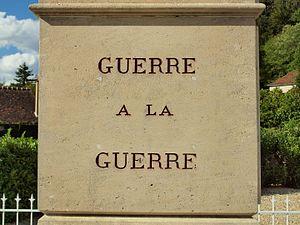
Monument aux morts de Gy-l'Évêque (Yonne, France)
En philosophie politique et en relations internationales, notamment en irénologie, le concept de guerre à la guerre désigne la réification des conflits armés.